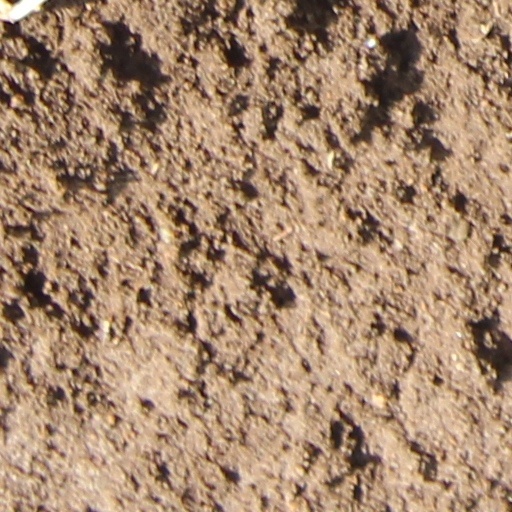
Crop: wheat